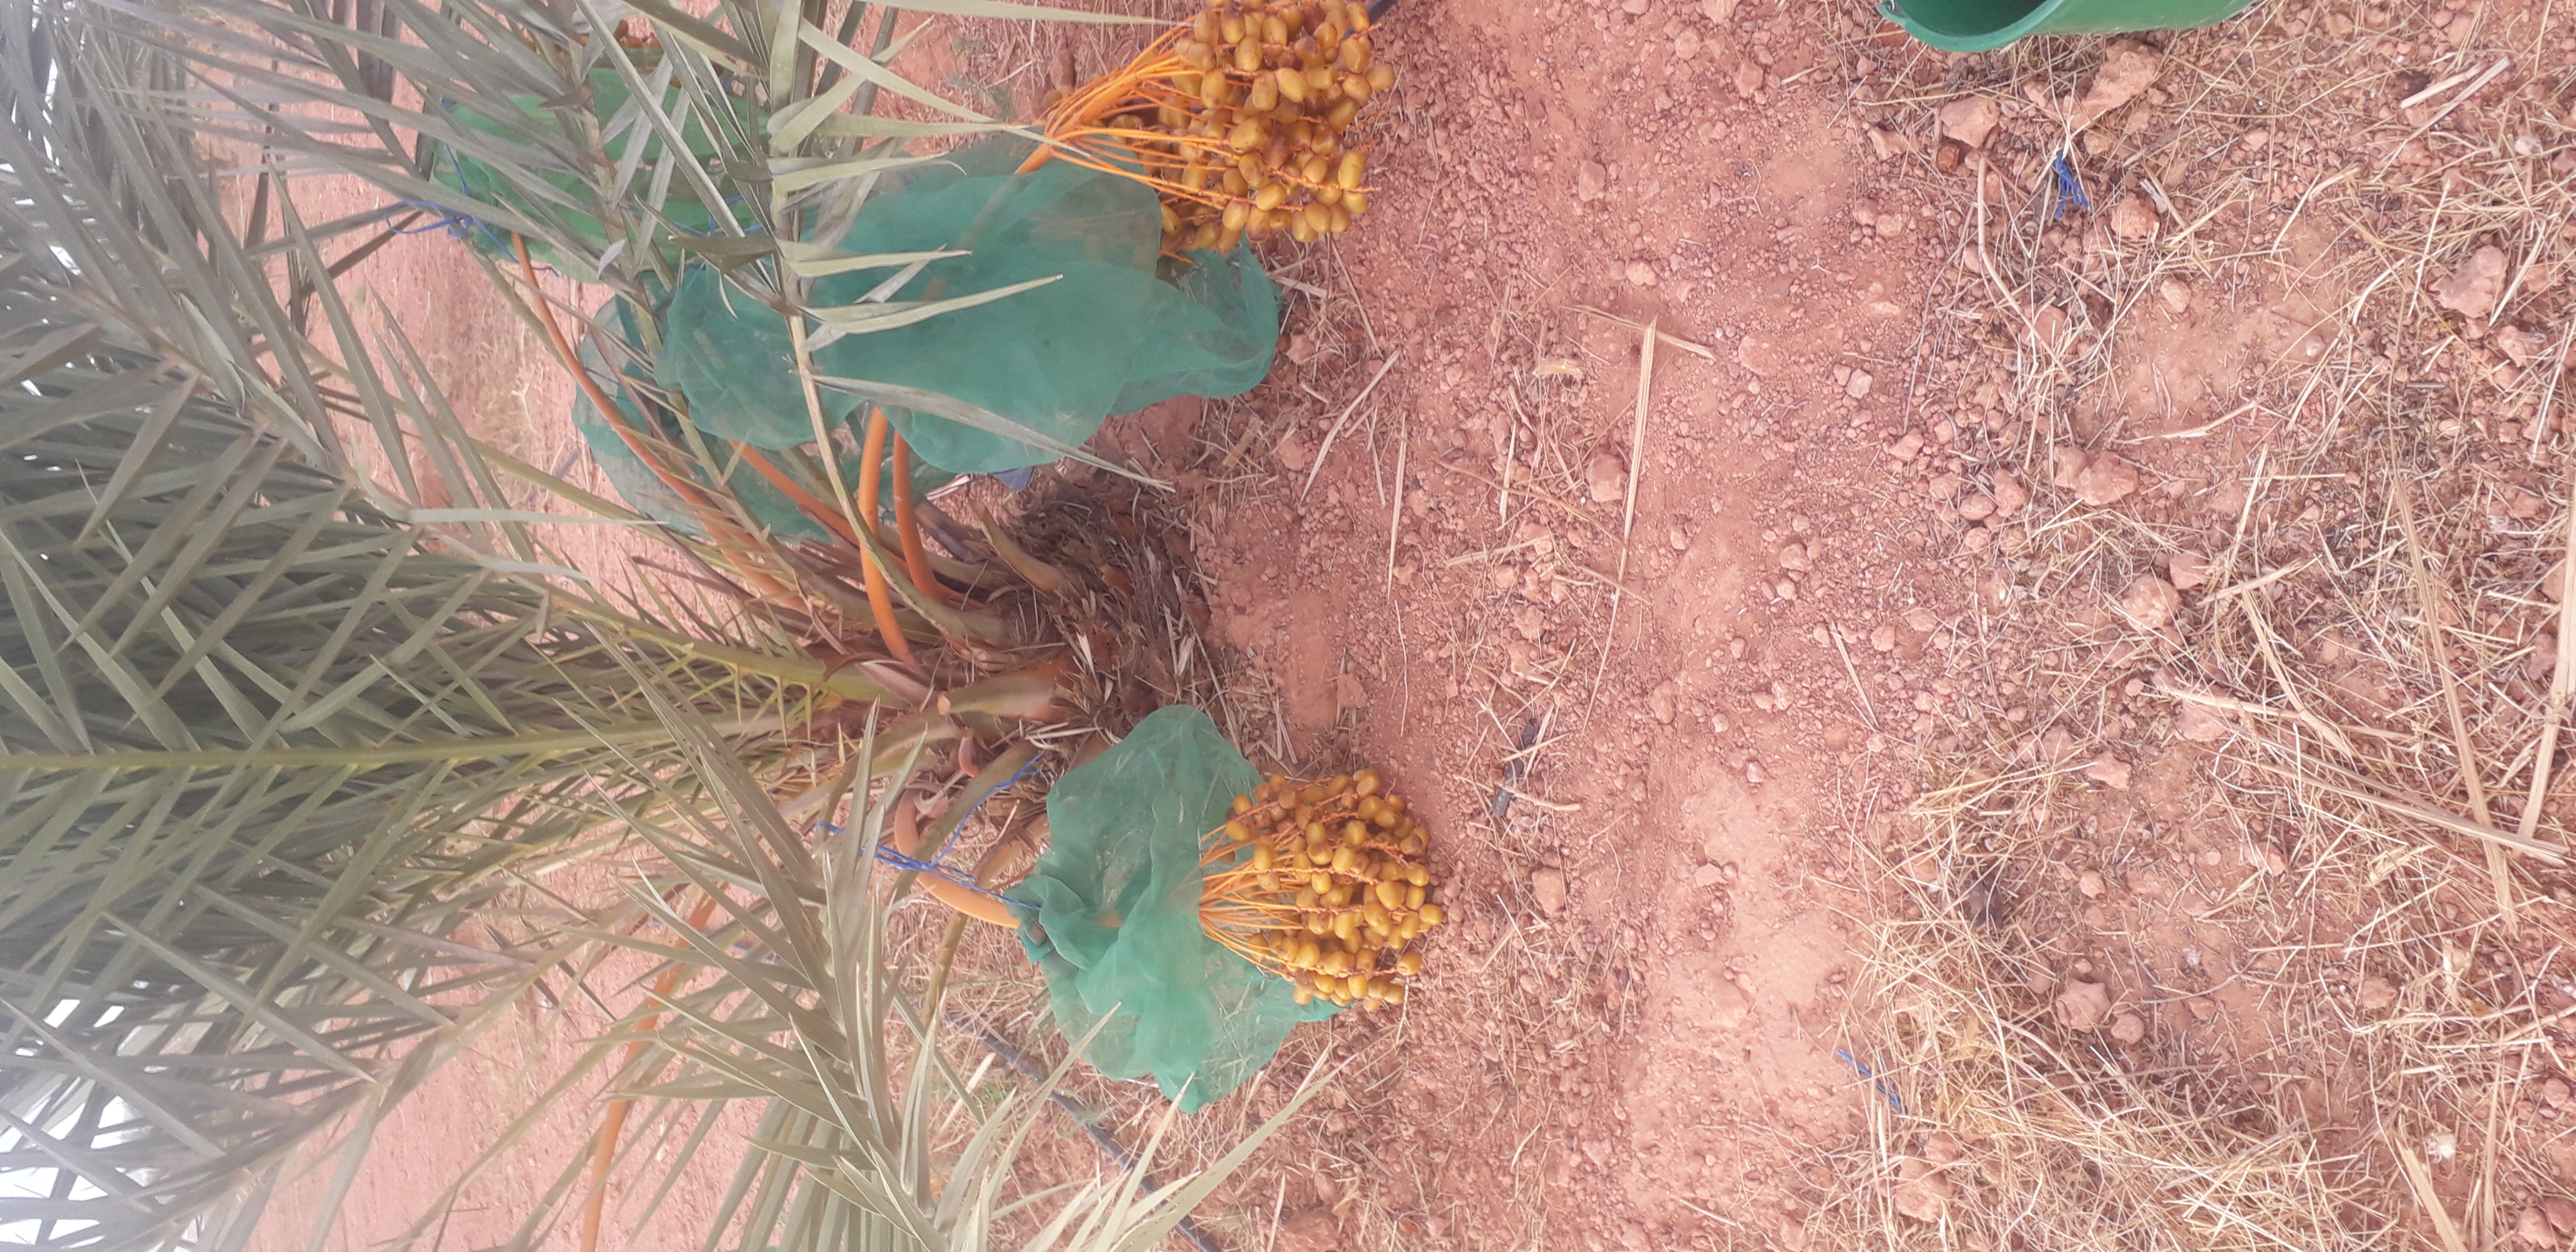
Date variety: Boufagous